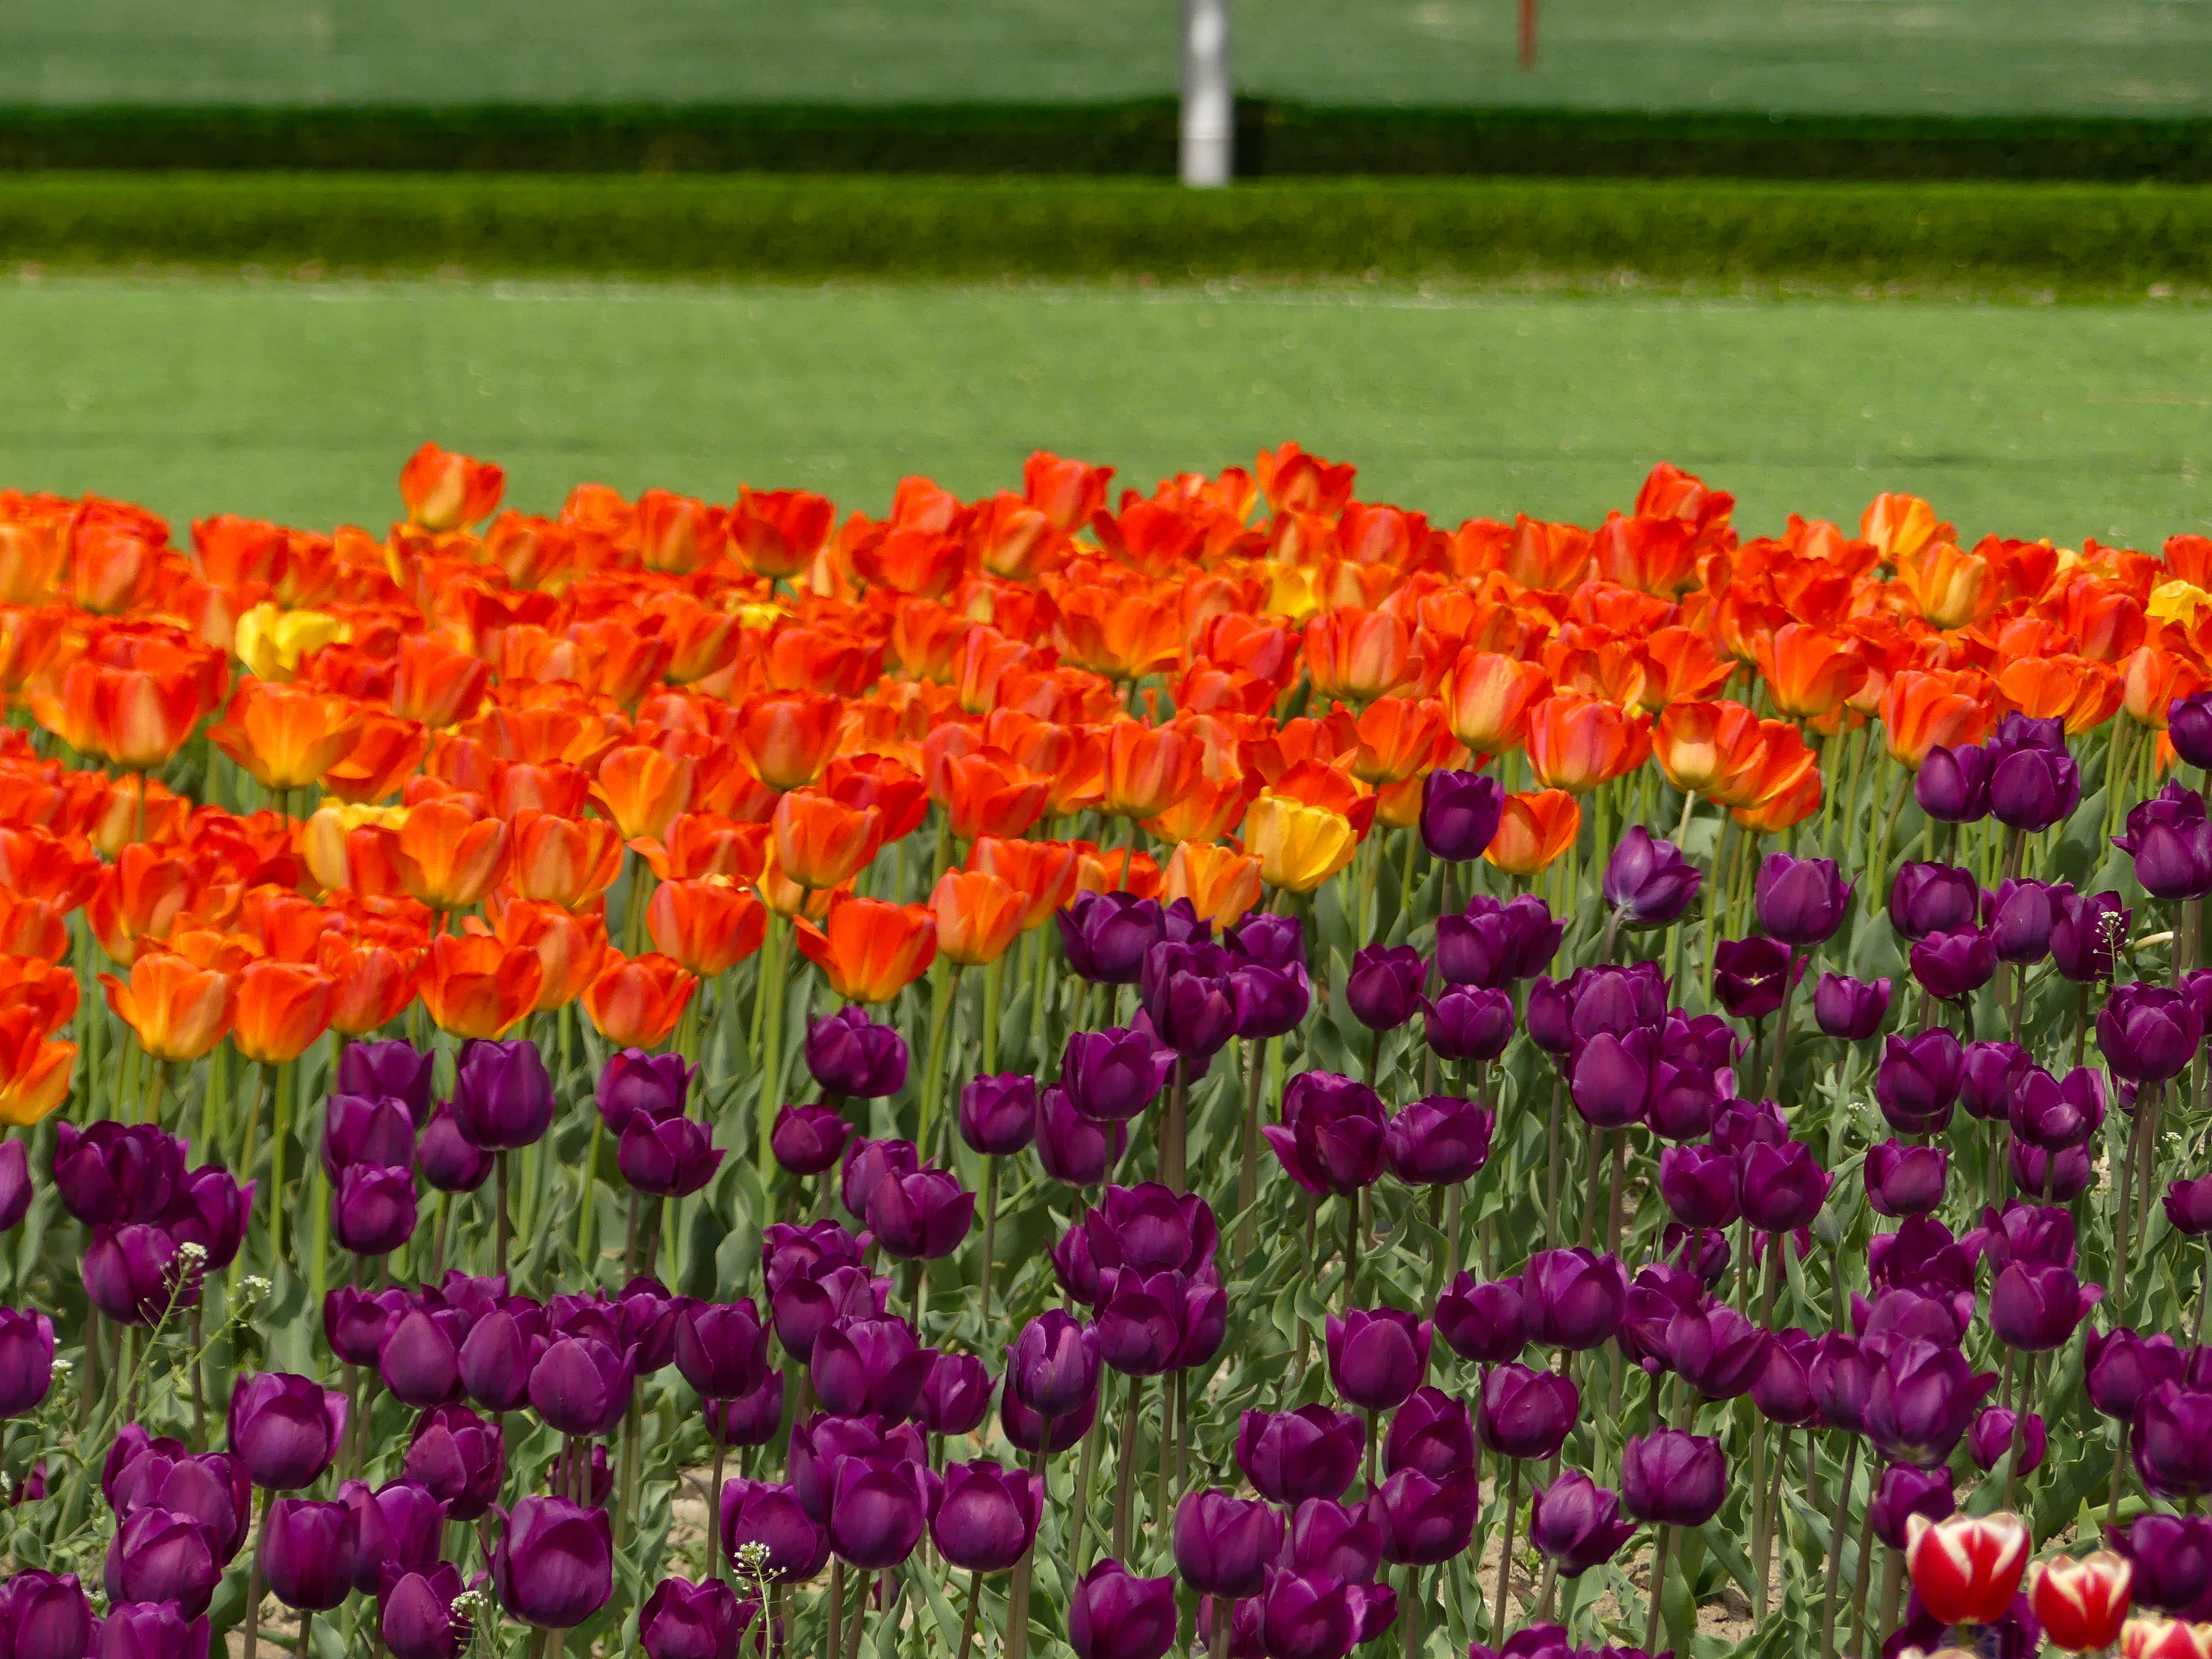
flower, flowering plant, tulip, petal, plant, field, plantation, spring, magenta, botanical garden, botany, meadow, groundcover, annual plant, lily family, garden, wildflower, plant stem, landscape, farm, landscaping, perennial plant